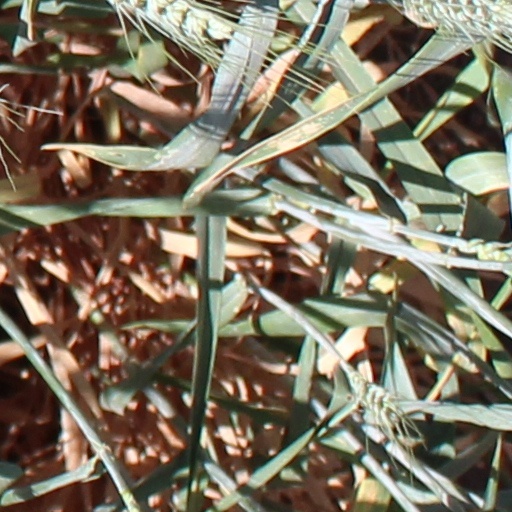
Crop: wheat